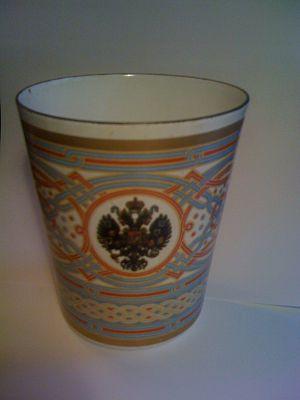
Reproduction du gobelet distribué à Khodynka (Asta Ullrich AG,1980)
La tragédie de Khodynka est une bousculade qui eut lieu le 18 mai 1896 sur le champ de Khodynka, à Moscou, pendant les cérémonies accompagnant le couronnement de l'empereur Nicolas II de Russie. Elle fit 1 389 morts identifiés et environ 1 300 blessés.